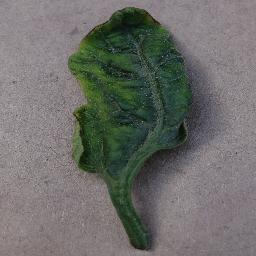
Label: Tomato___Tomato_Yellow_Leaf_Curl_Virus